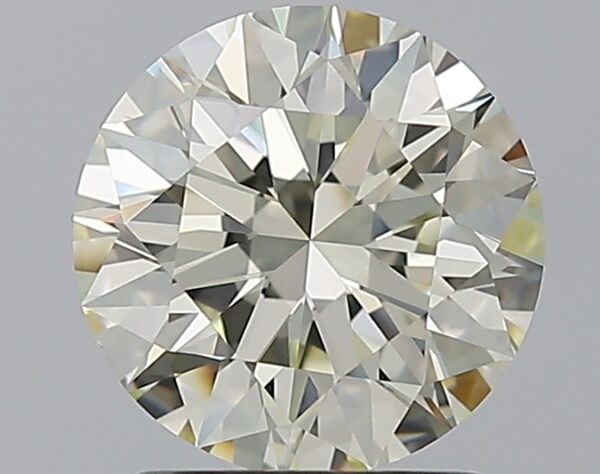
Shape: round
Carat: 2
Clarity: VS1
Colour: N
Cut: EX
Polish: EX
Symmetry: EX
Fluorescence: ST
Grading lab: GIA
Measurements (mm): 7.99 x 8.04 x 5.02